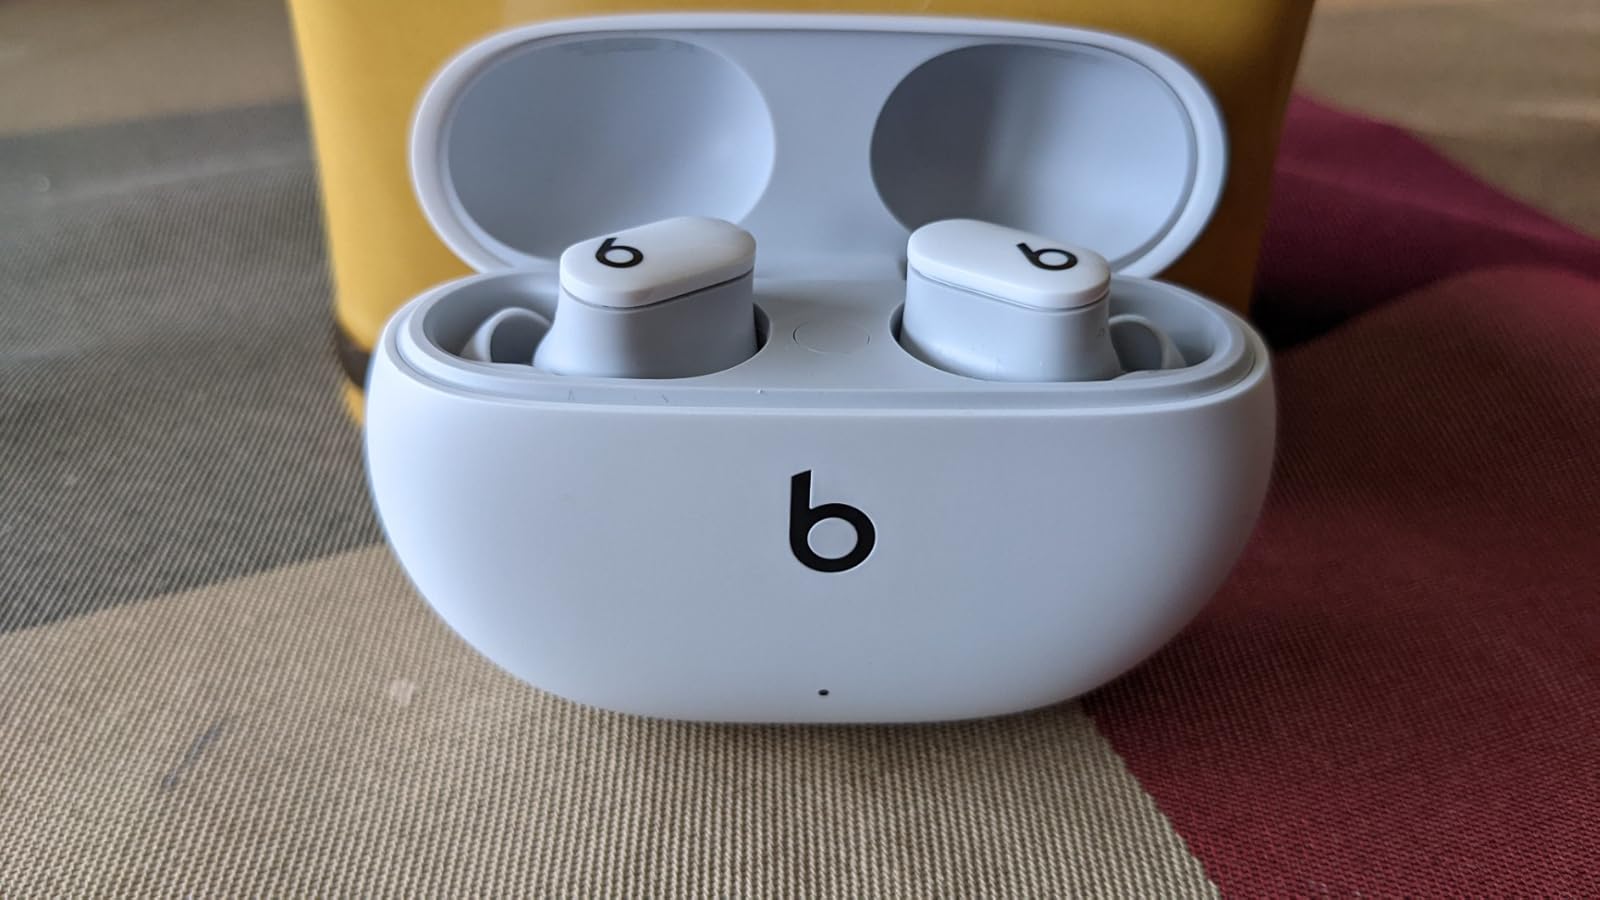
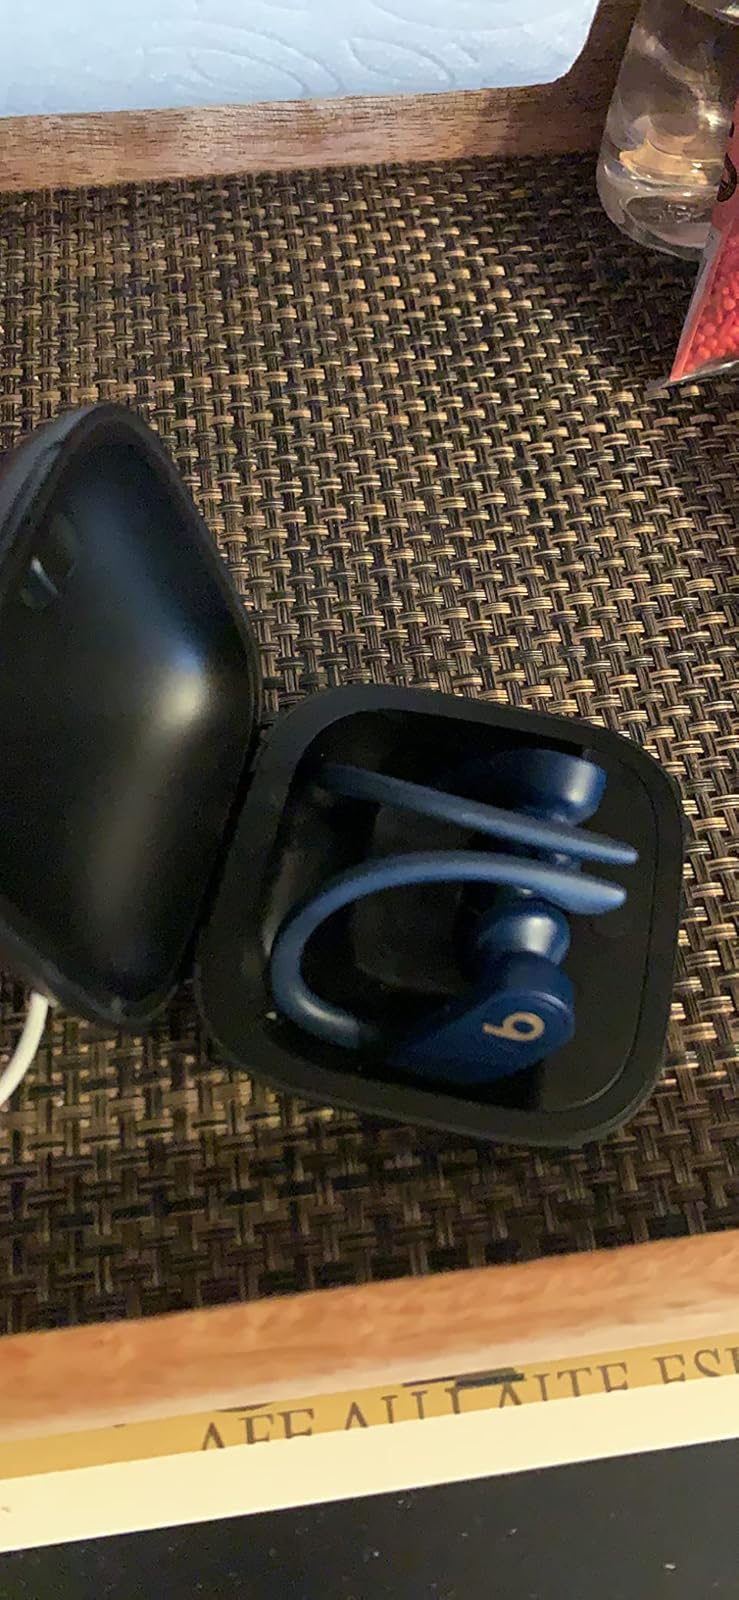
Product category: earbuds
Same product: no